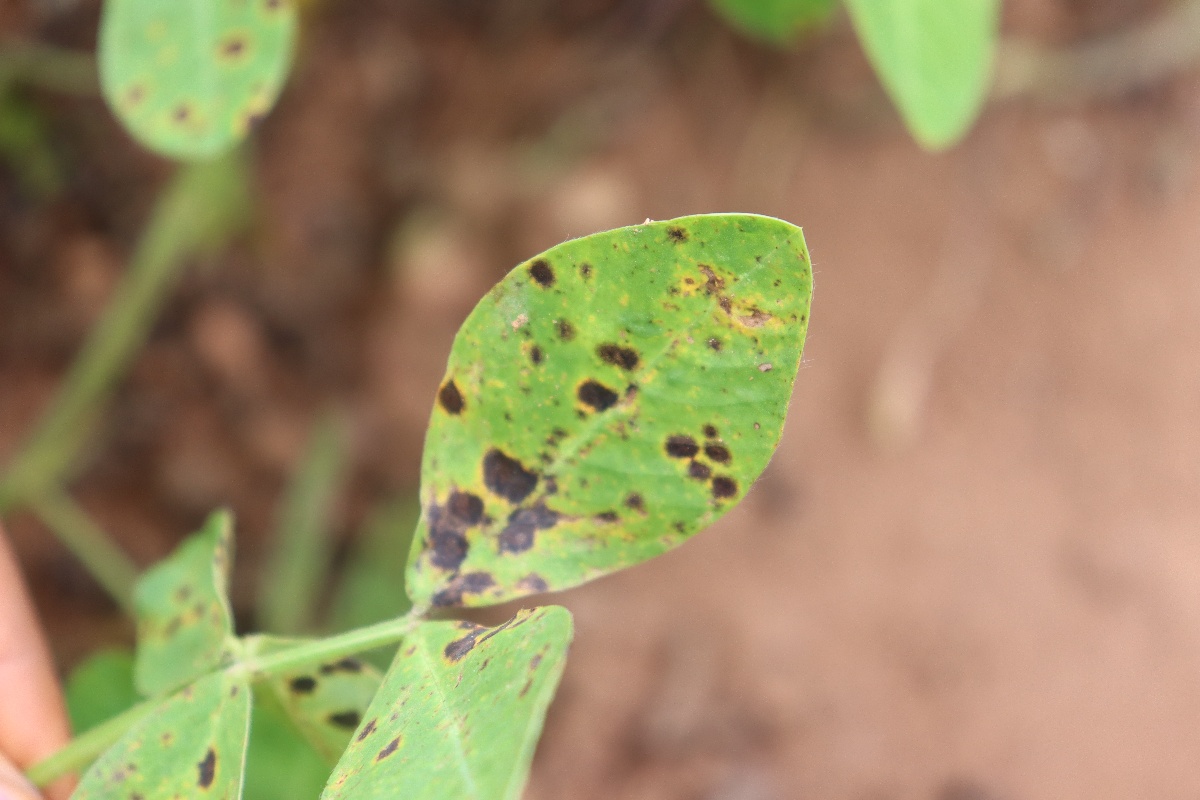
Label: late leaf spot